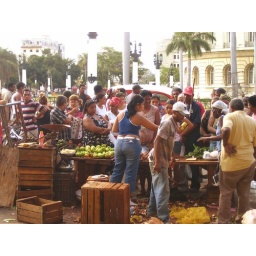
Weekend market near the Capitolio building